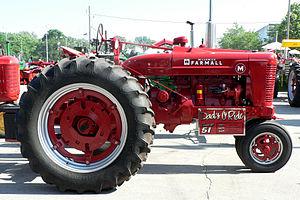
Farmall est un modèle, puis une série de tracteurs agricoles produits par la firme américaine International Harvester. Ils furent les premiers tracteurs multi-usages à roues avant rapprochées, disposition qui accroissait leur manœuvrabilité et fut rapidement adoptée par d'autres fabricants. Créée en 1923, la marque a été abandonnée en 1973.